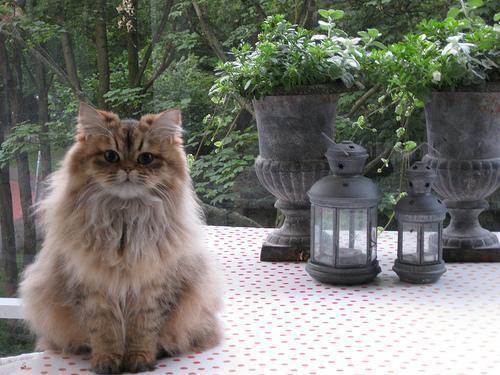
Persian